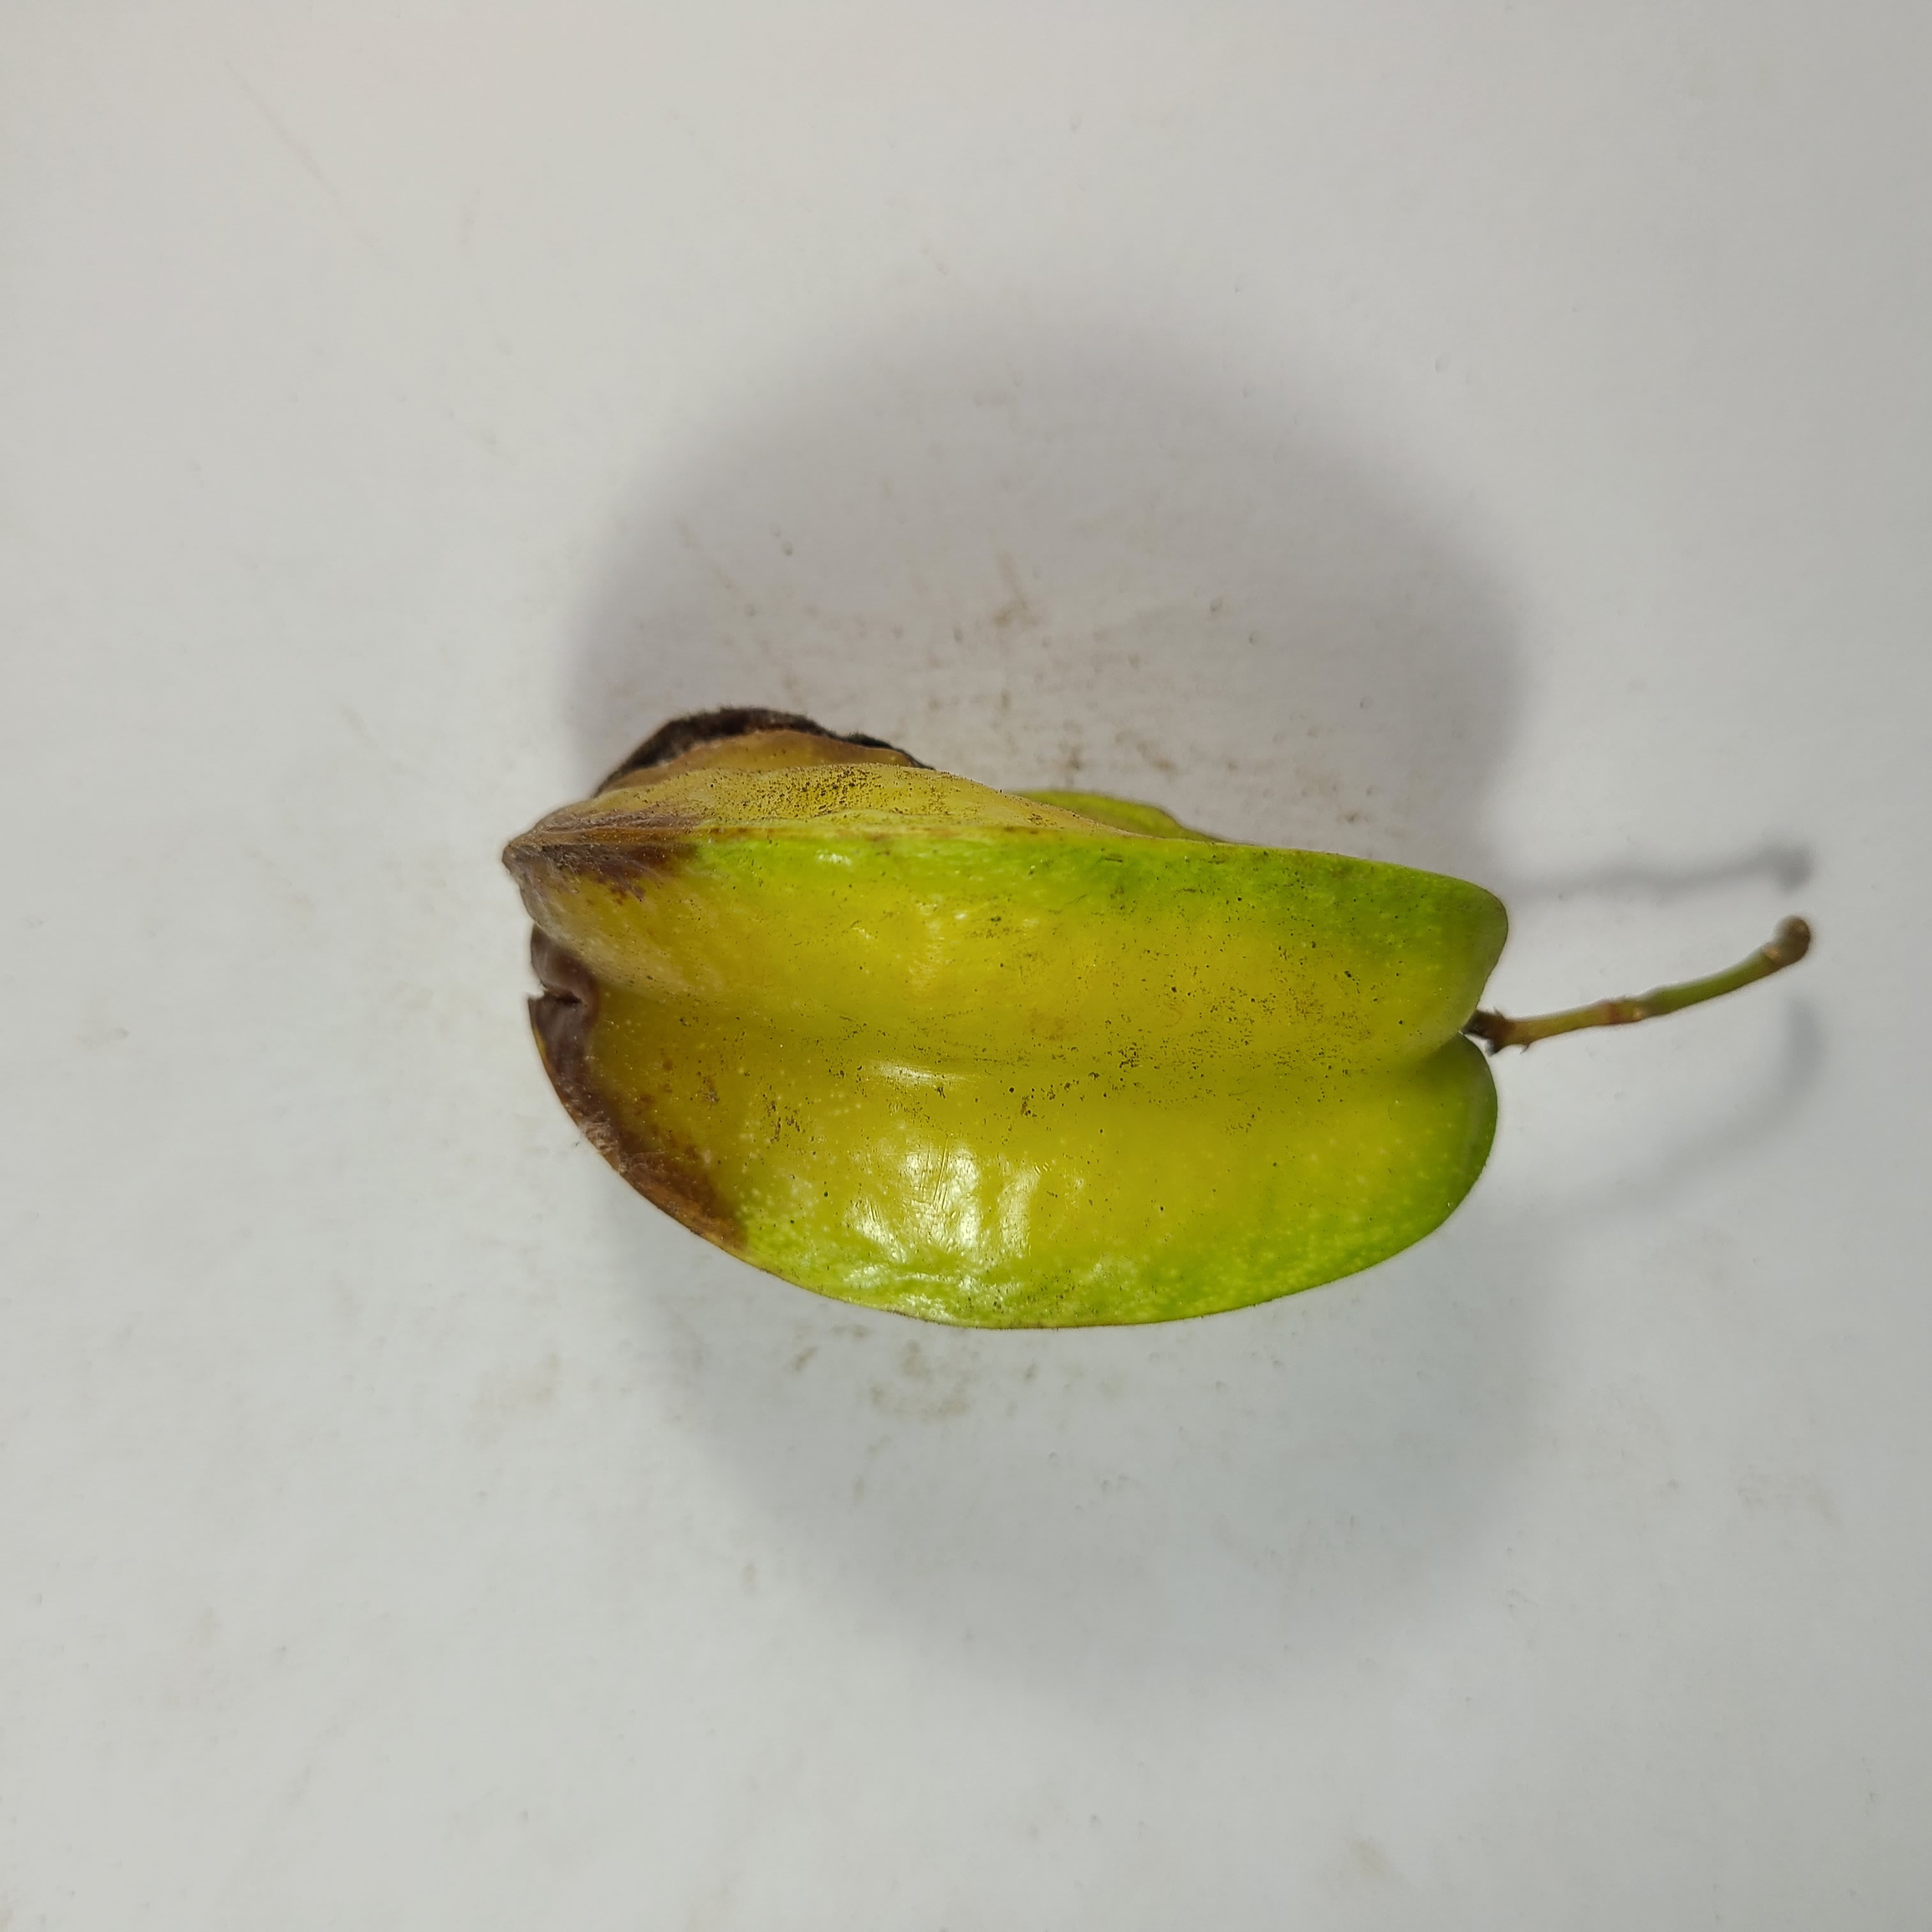
Label: Unhealthy Fruits